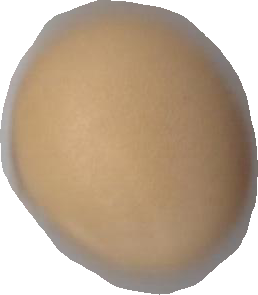
Variety: Grobogan